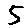
Label: 5